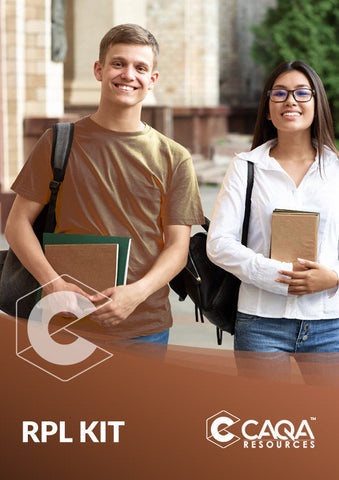
RPL Kit-BSBHRM614 Contribute to strategic workforce planning
Our RPL Kits are developed to assist in making valid assessment decisions whilst remaining compliant with training standards. The RPL Kits are written for each qualification and include carefully designed documentation and simple instructions for evidence submission. The kit is designed to cover all units requirements with a range of appropriate assessment methods. Our RPL Kit includes six steps: Stage 1: An RPL Application Form and Information booklet for the candidate to complete that meets regulatory compliance, organisational and NCVER requirements. Stage 2: Includes: A self assessment kit for candidates to assess their skills and knowledge Competency conversation kit for candidates to demonstrate their skills and explain their level of knowledge. Demonstration and observation kit with practical tasks, for candidates to provide additional evidence This fulfills training package requirements and the collection of supporting documentation and evidence. The kit also includes instructions regarding evidence-gathering tasks (where applicable). Stage 3: Third Party Kit, to be completed by an independent third party who is familiar with the candidate's abilities in the workplace and who currently is (or has previously worked) in a supervisory position to the candidate. The third party person is asked to provide feedback on the candidate's skills and workplace performance. Stage 4: The RPL Post Assessment Kit. This stage involves all the processes the Assessor and Registered Training Organisation (RTO) undertake to finalise the RPL assessment process for the candidate. Stage 5: The RPL Trainer and Assessor Kit. This includes benchmarking information for trainers and assessors to enable them to make consistent evaluations of competence. It includes detailed instructions, procedures and recording tools to be used during the process. Stage 6: Mapping Document. Questions, activities and tasks are mapped to the requirements of each unit of competency. We provide all documents to you in Microsoft Word format, so you can easily customise them as required. You are free to rebrand and reproduce these within your registered training organisation (RTO). Our RPL Kits can be used for an unlimited number of students within your RTO. Don't forget about our QUALITY ASSURANCE GUARANTEE! RTOs purchase a license for their RTO only and are not permitted to share the documents with any other entity. Purchasers are asked to agree to a license agreement to this effect prior to purchase. If you require RPL Kits with comprehensive benchmarking, please contact us for a quote.
Brand: CAQA Resources
Category: Services > Business Services > Human Resources & Payroll